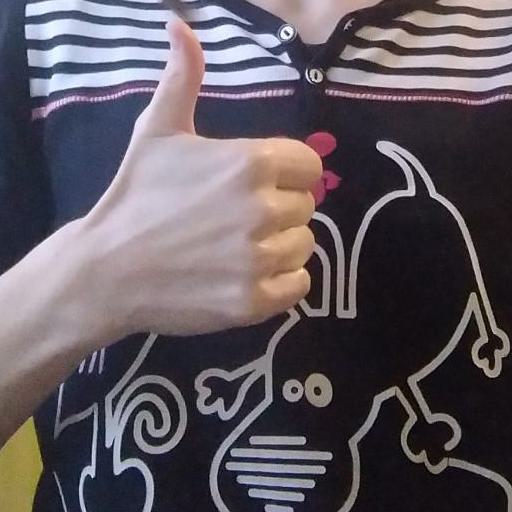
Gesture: like